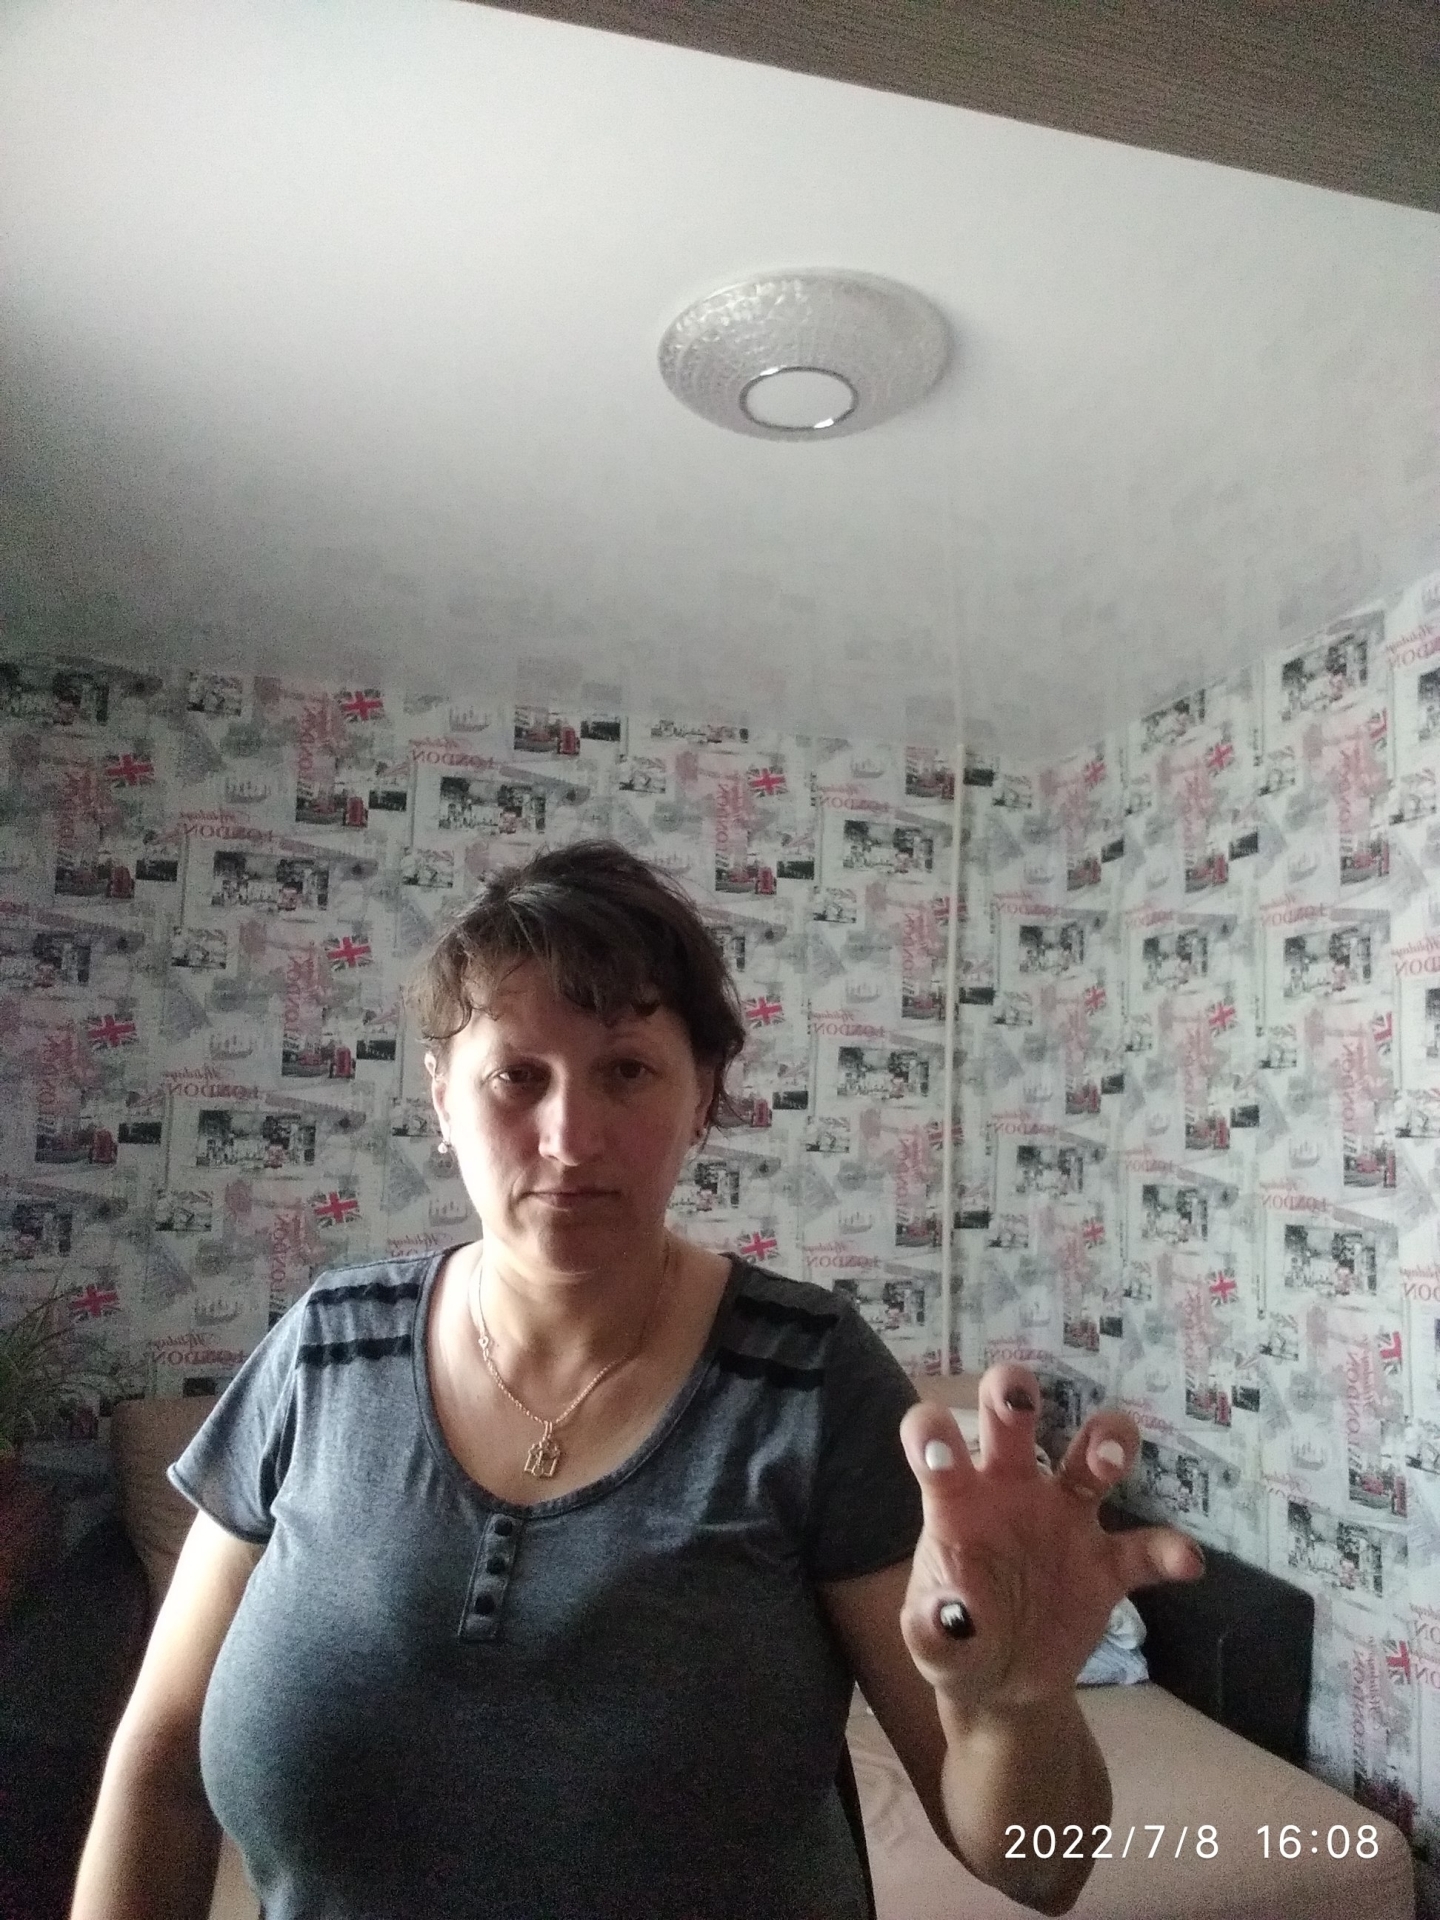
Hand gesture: grabbing